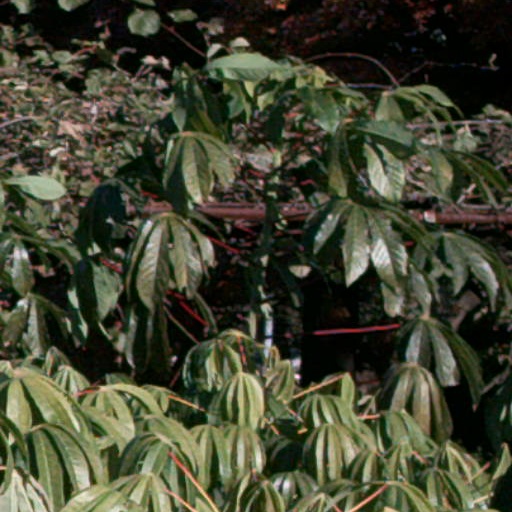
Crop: cassava